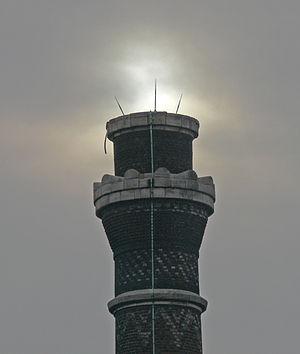
Cheminée et son paratonnerre de cuivre (Ecole Nationale Supérieure des Arts et Métiers, ENSAM, à Lille, dans le nord de la France
La cheminée est le conduit, construit en dur, qui véhicule et confine les fumées, la vapeur d'eau, les autres gaz de combustion, éventuellement toxiques, d'un quelconque foyer, ouvert ou fermé, brûlant, afin de les évacuer ou, plus rarement, de les traiter. Le terme « cheminée » désigne également, par métonymie, l'âtre, le foyer.